Marilyn McCord Adams

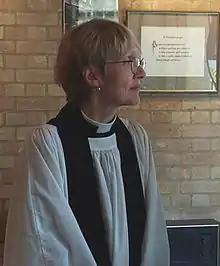
Adams in 2006

Marilyn McCord Adams (October 12, 1943 – March 22, 2017) was an American philosopher and Episcopal priest. She specialized in the philosophy of religion, philosophical theology, and medieval philosophy. She was Horace Tracy Pitkin Professor of Historical Theology at Yale Divinity School from 1998 to 2003 and Regius Professor of Divinity at the University of Oxford from 2004 to 2009.